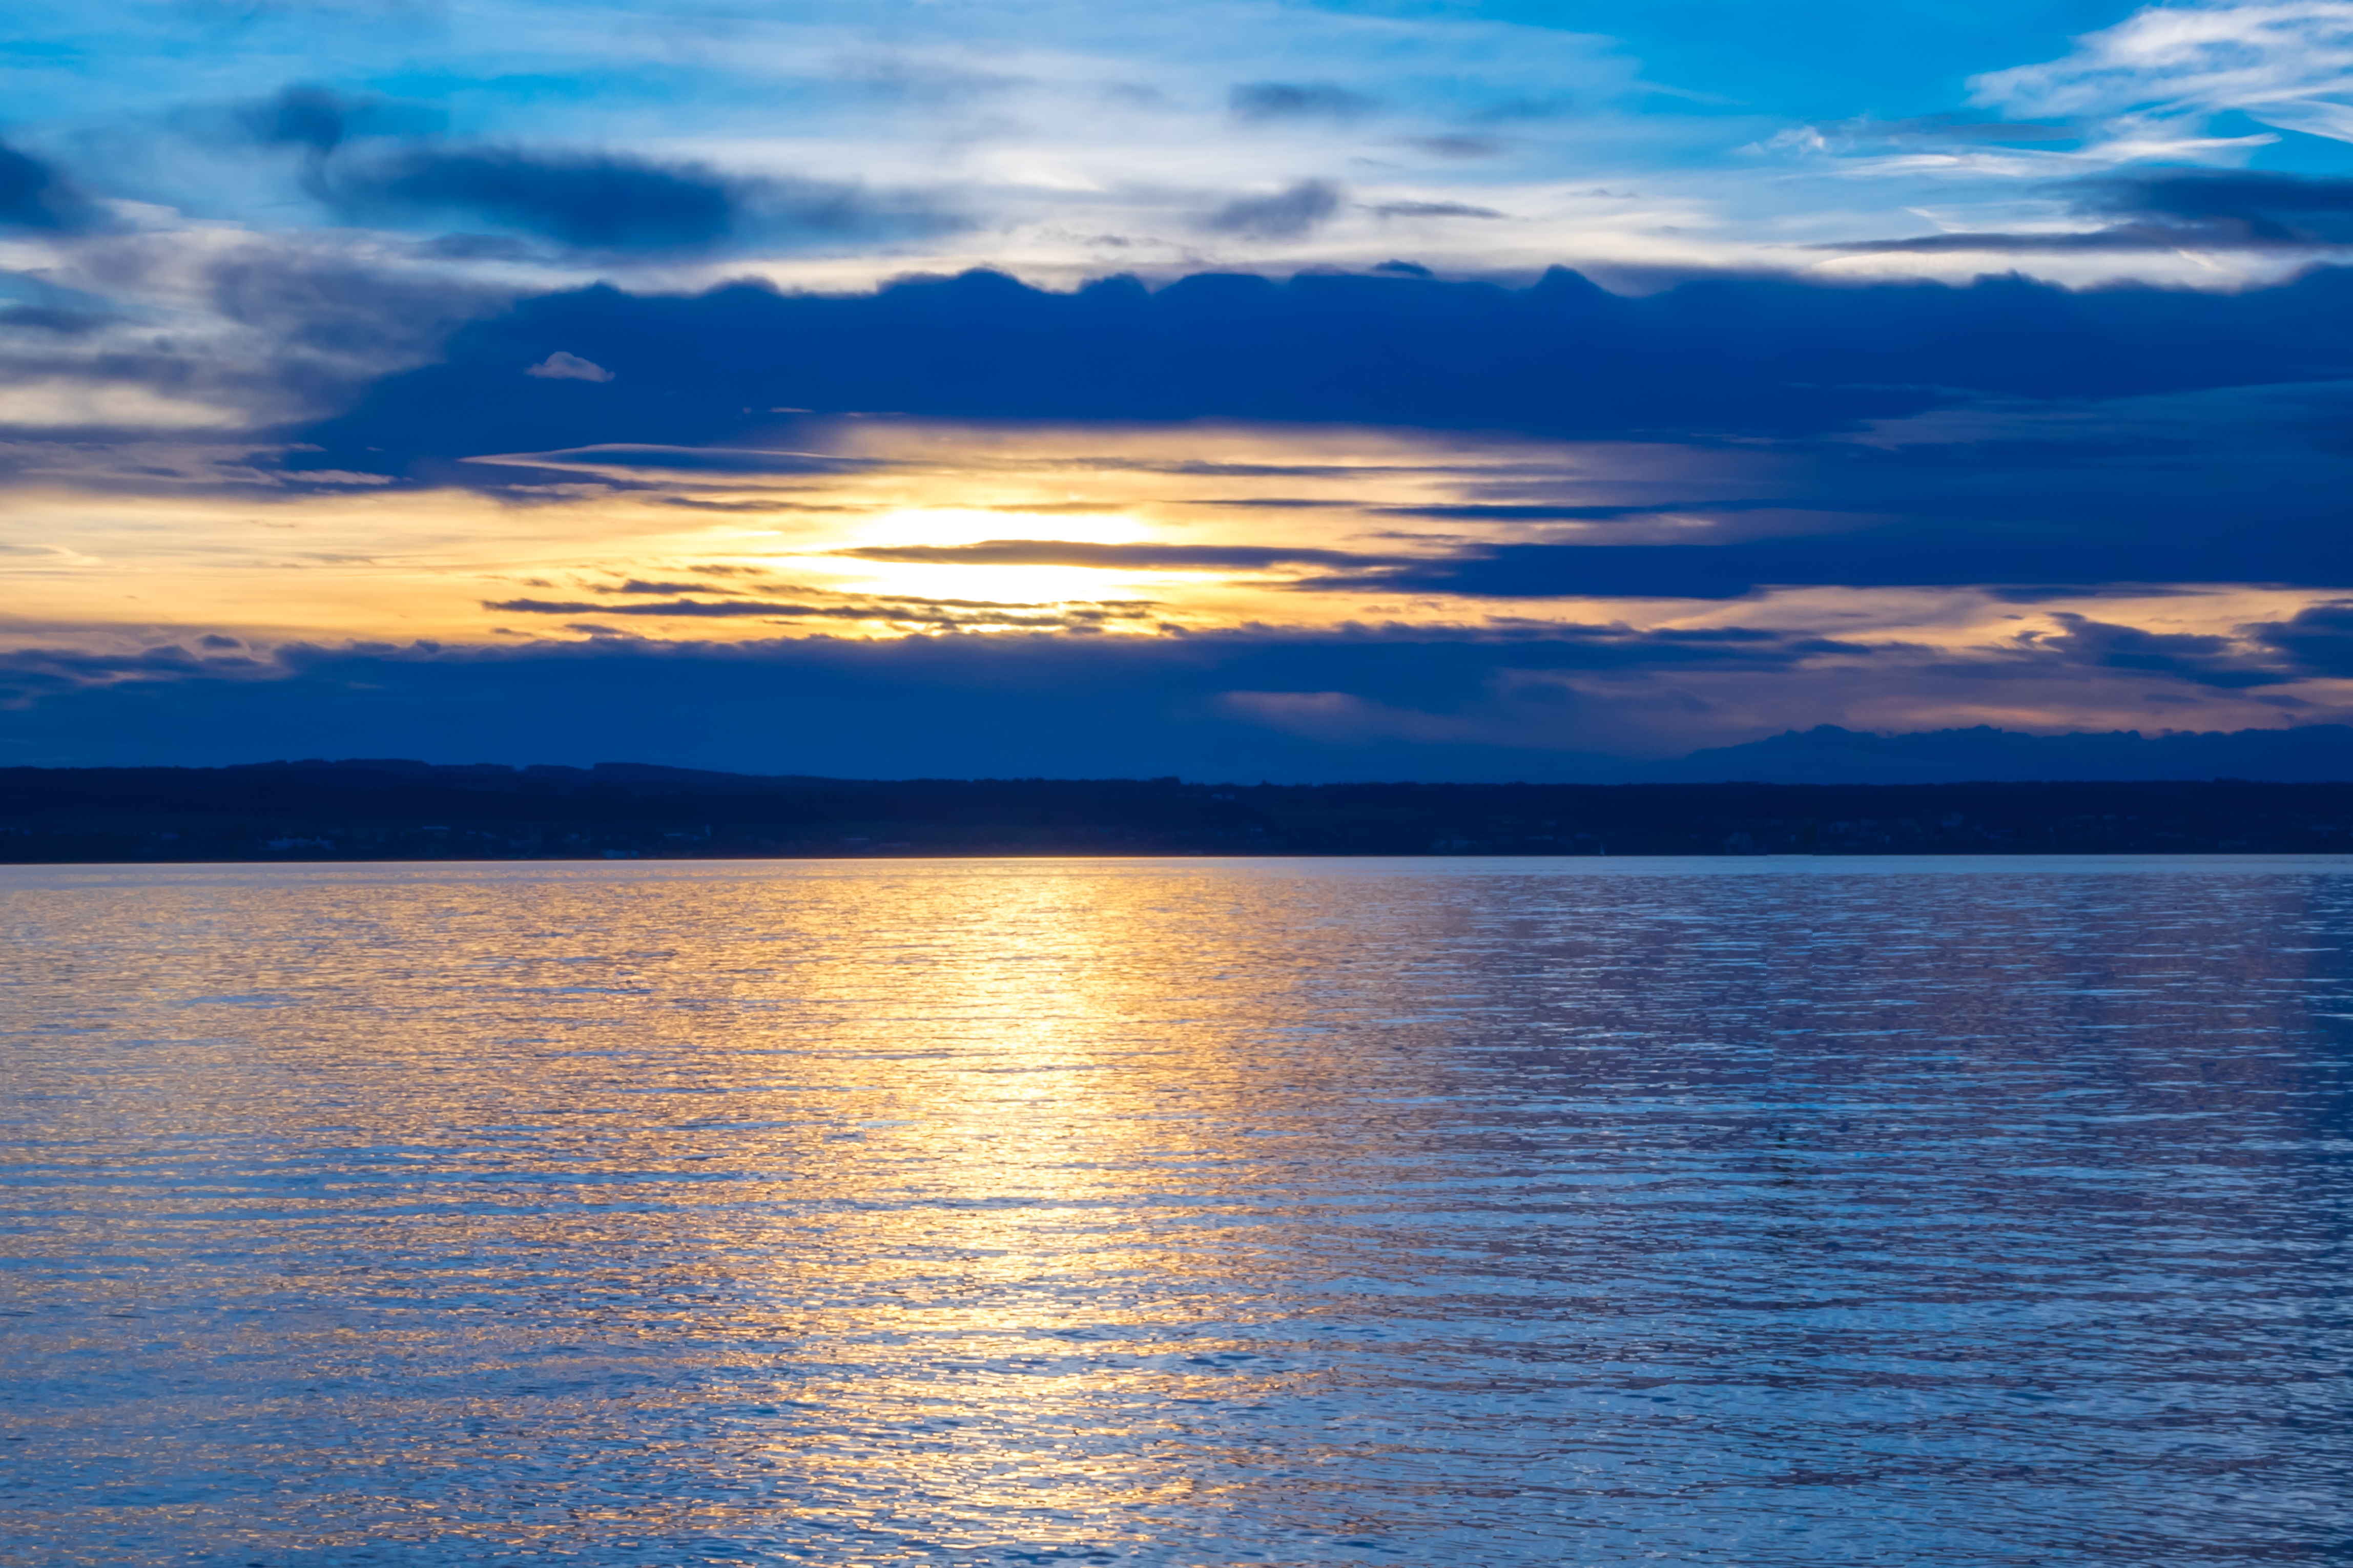
sea, coast, water, ocean, horizon, cloud, sky, sunrise, sunset, sunlight, morning, shore, lake, hour, dawn, atmosphere, panorama, dusk, evening, reflection, bay, blue, body of water, clouds, mood, loch, afterglow, lake constance